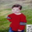
Label: boy